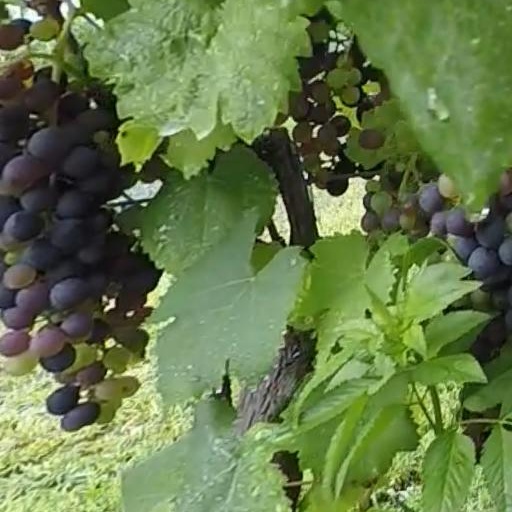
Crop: grape